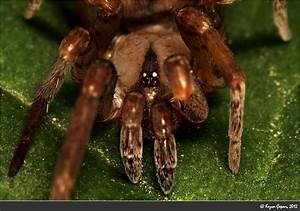
Label: ragno